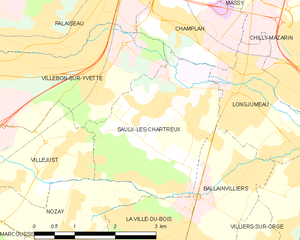
Carte des communes françaises Saulx-les-Chartreux